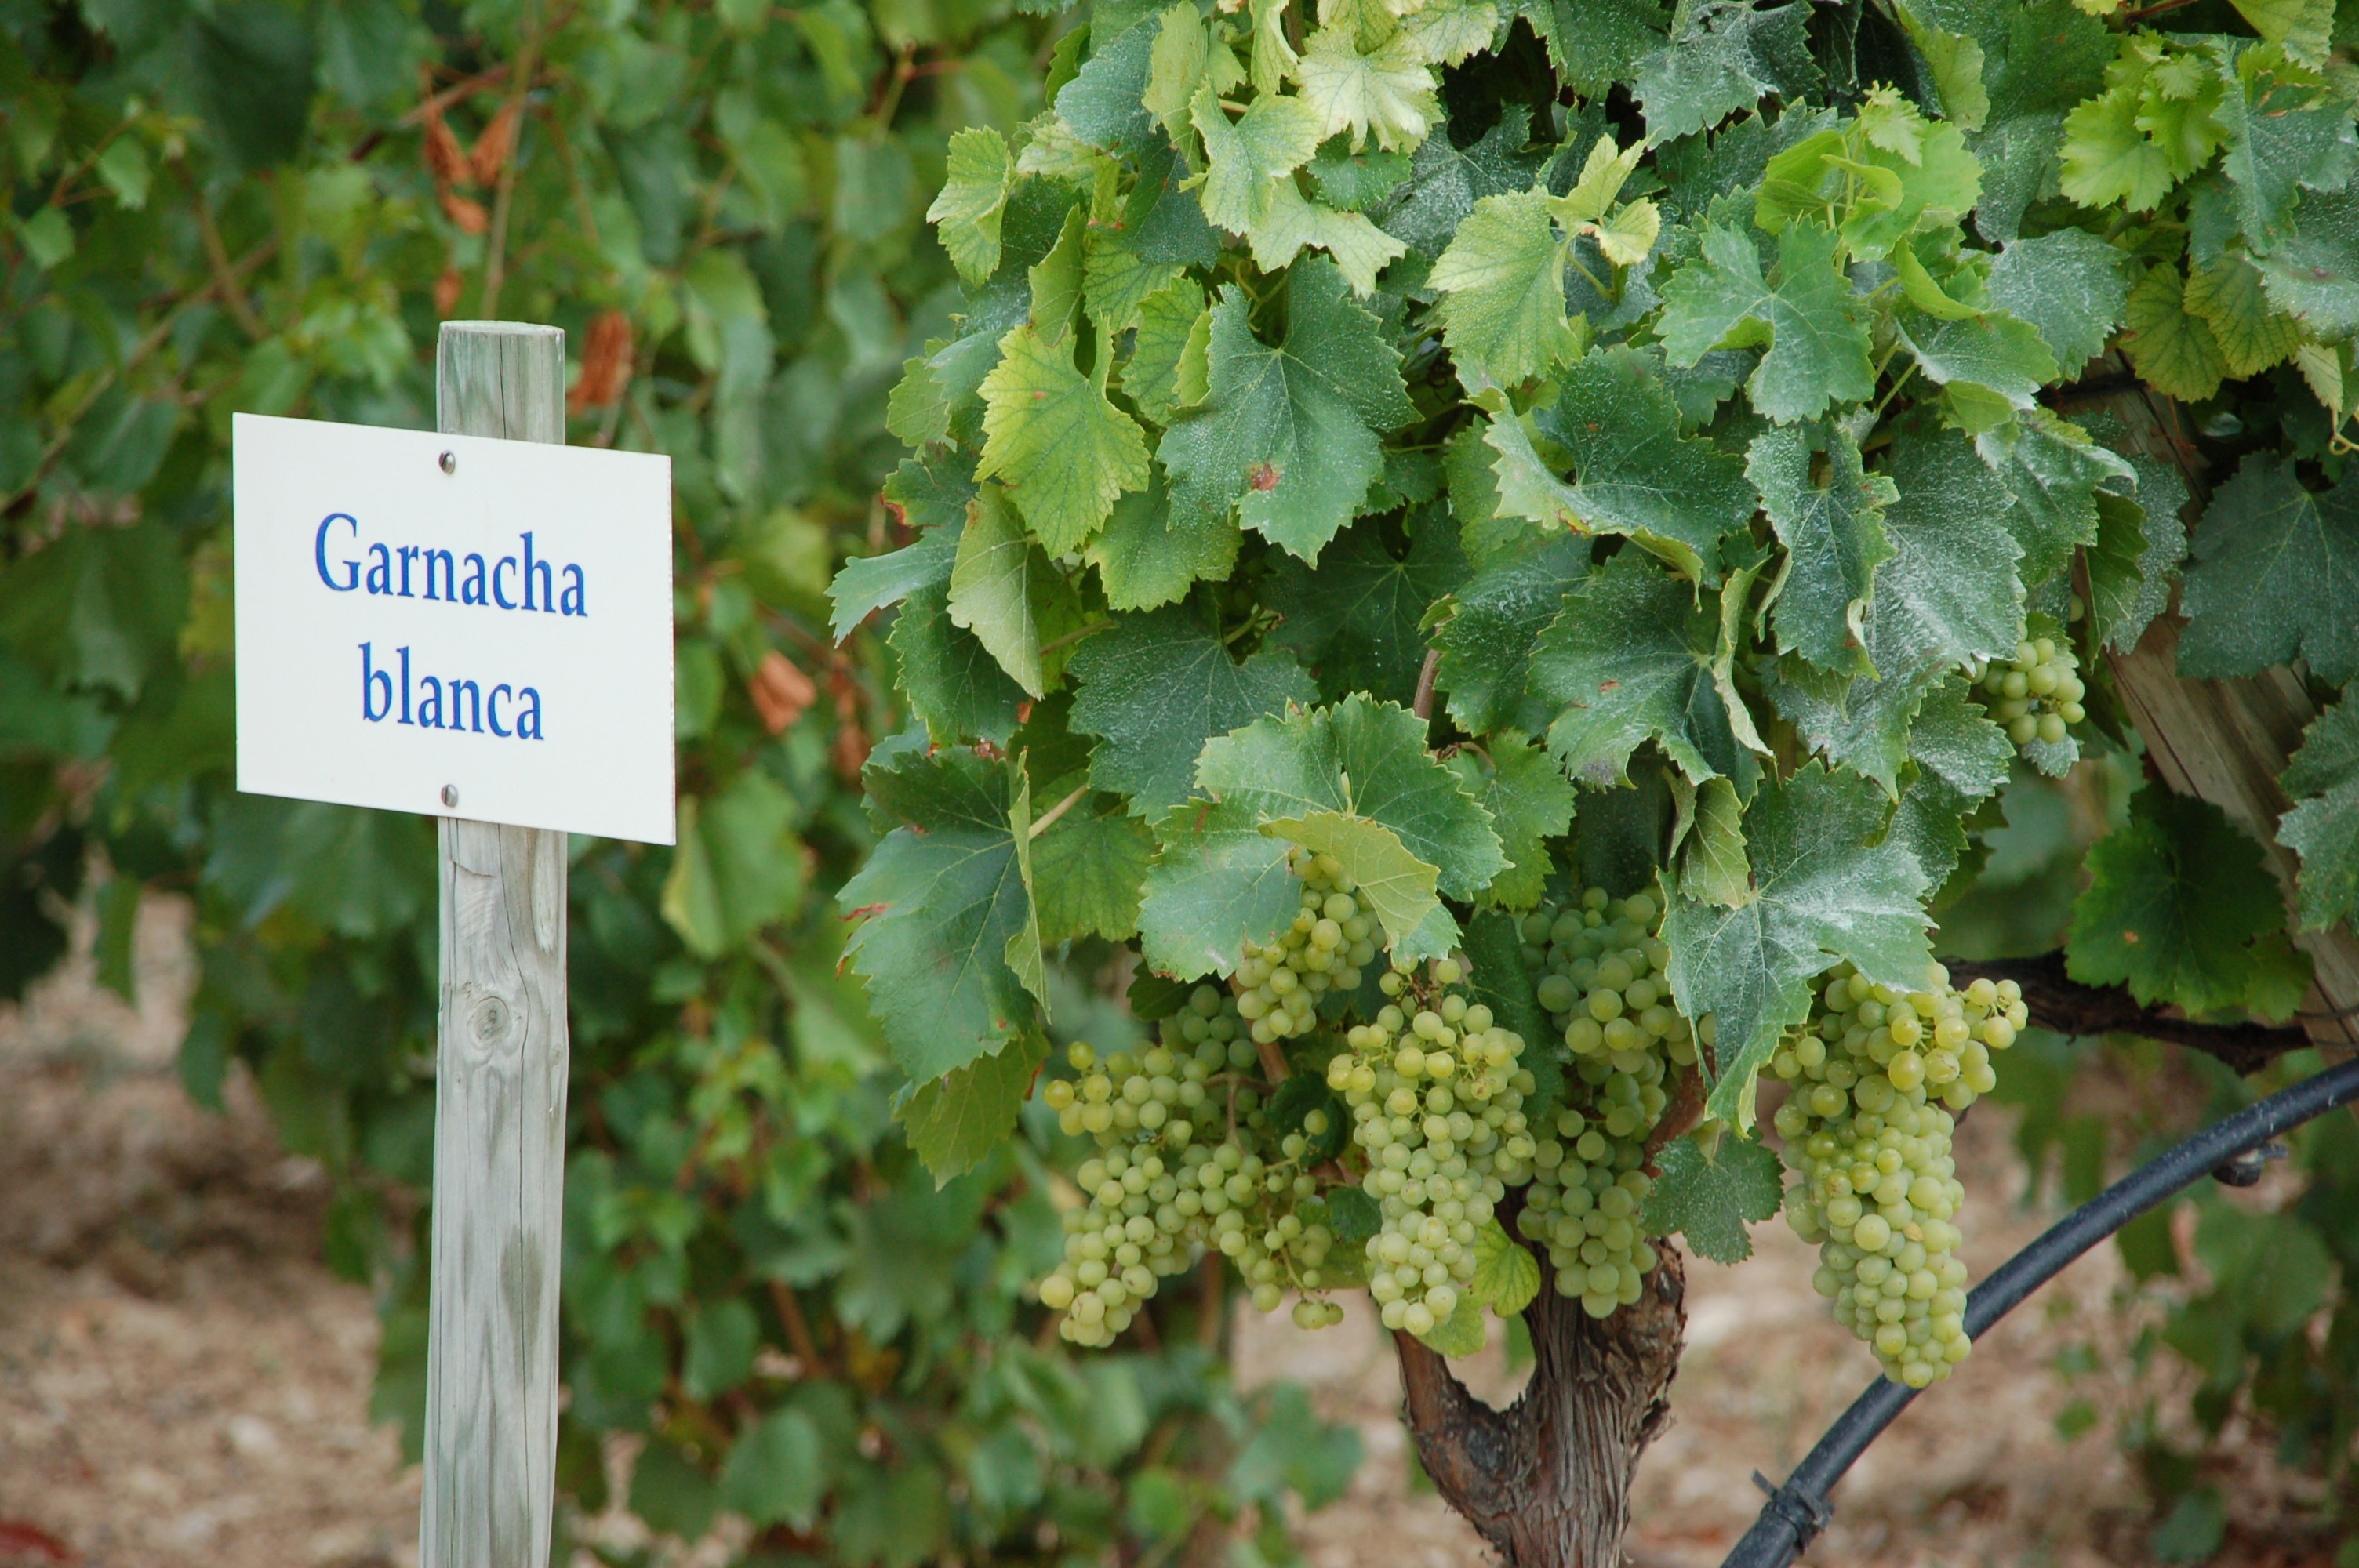
tree, plant, grape, vine, vineyard, wine, fruit, leaf, flower, food, produce, botany, agriculture, spain, shrub, flowering plant, vitis, annual plant, land plant, grapevine family